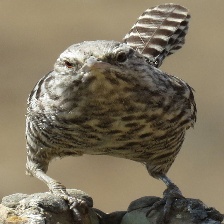
Species: FASCIATED WREN
Scientific name: CAMPYLORHYNCHUS FASCIATUS